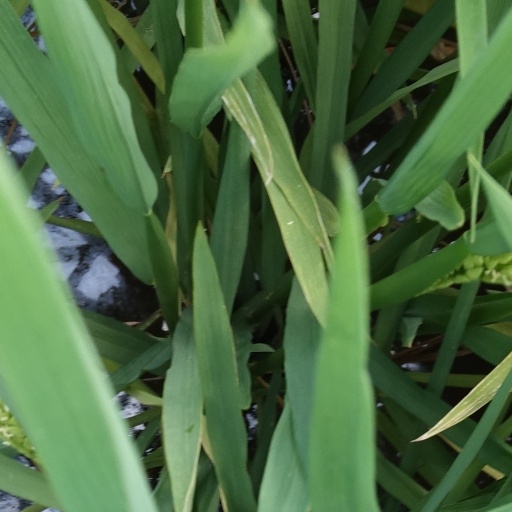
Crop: rice